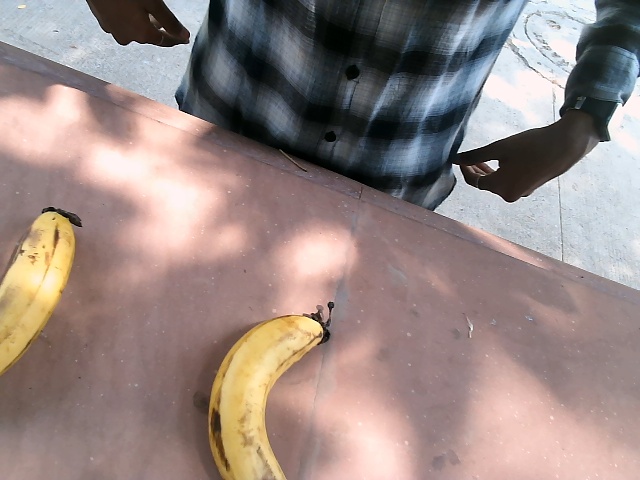
Label: Ripe_Banana